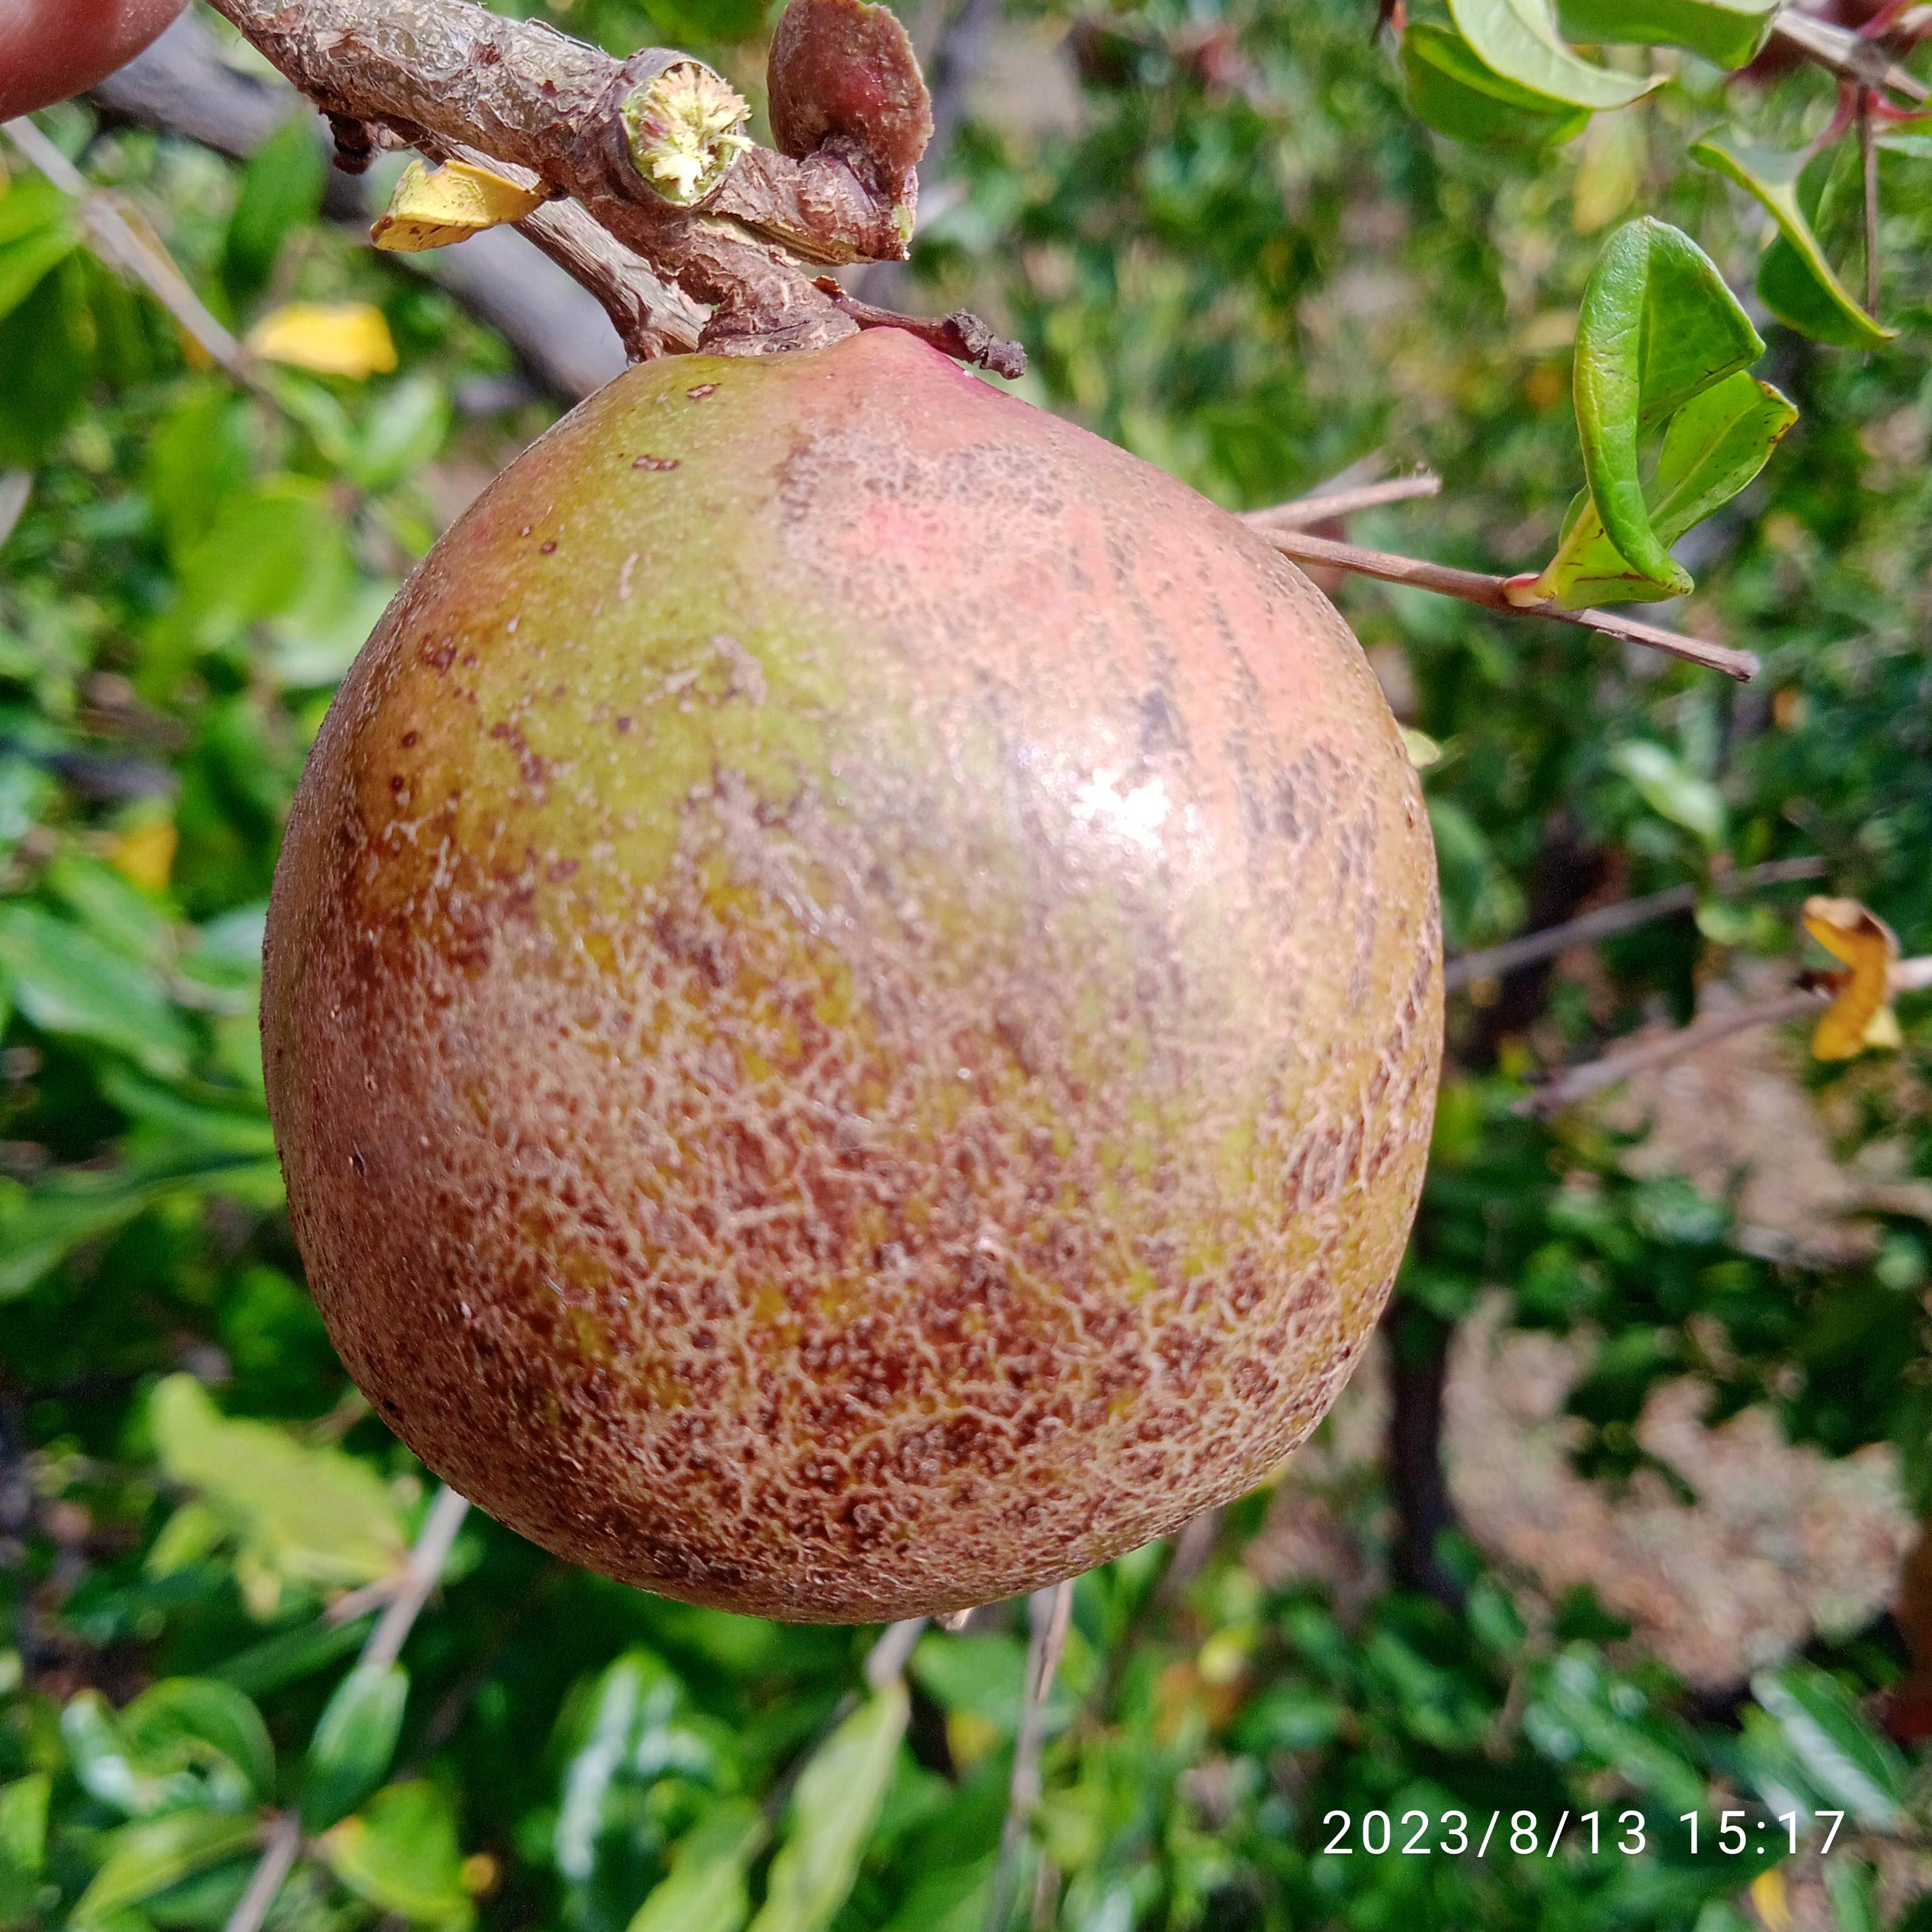
Label: Cercospora